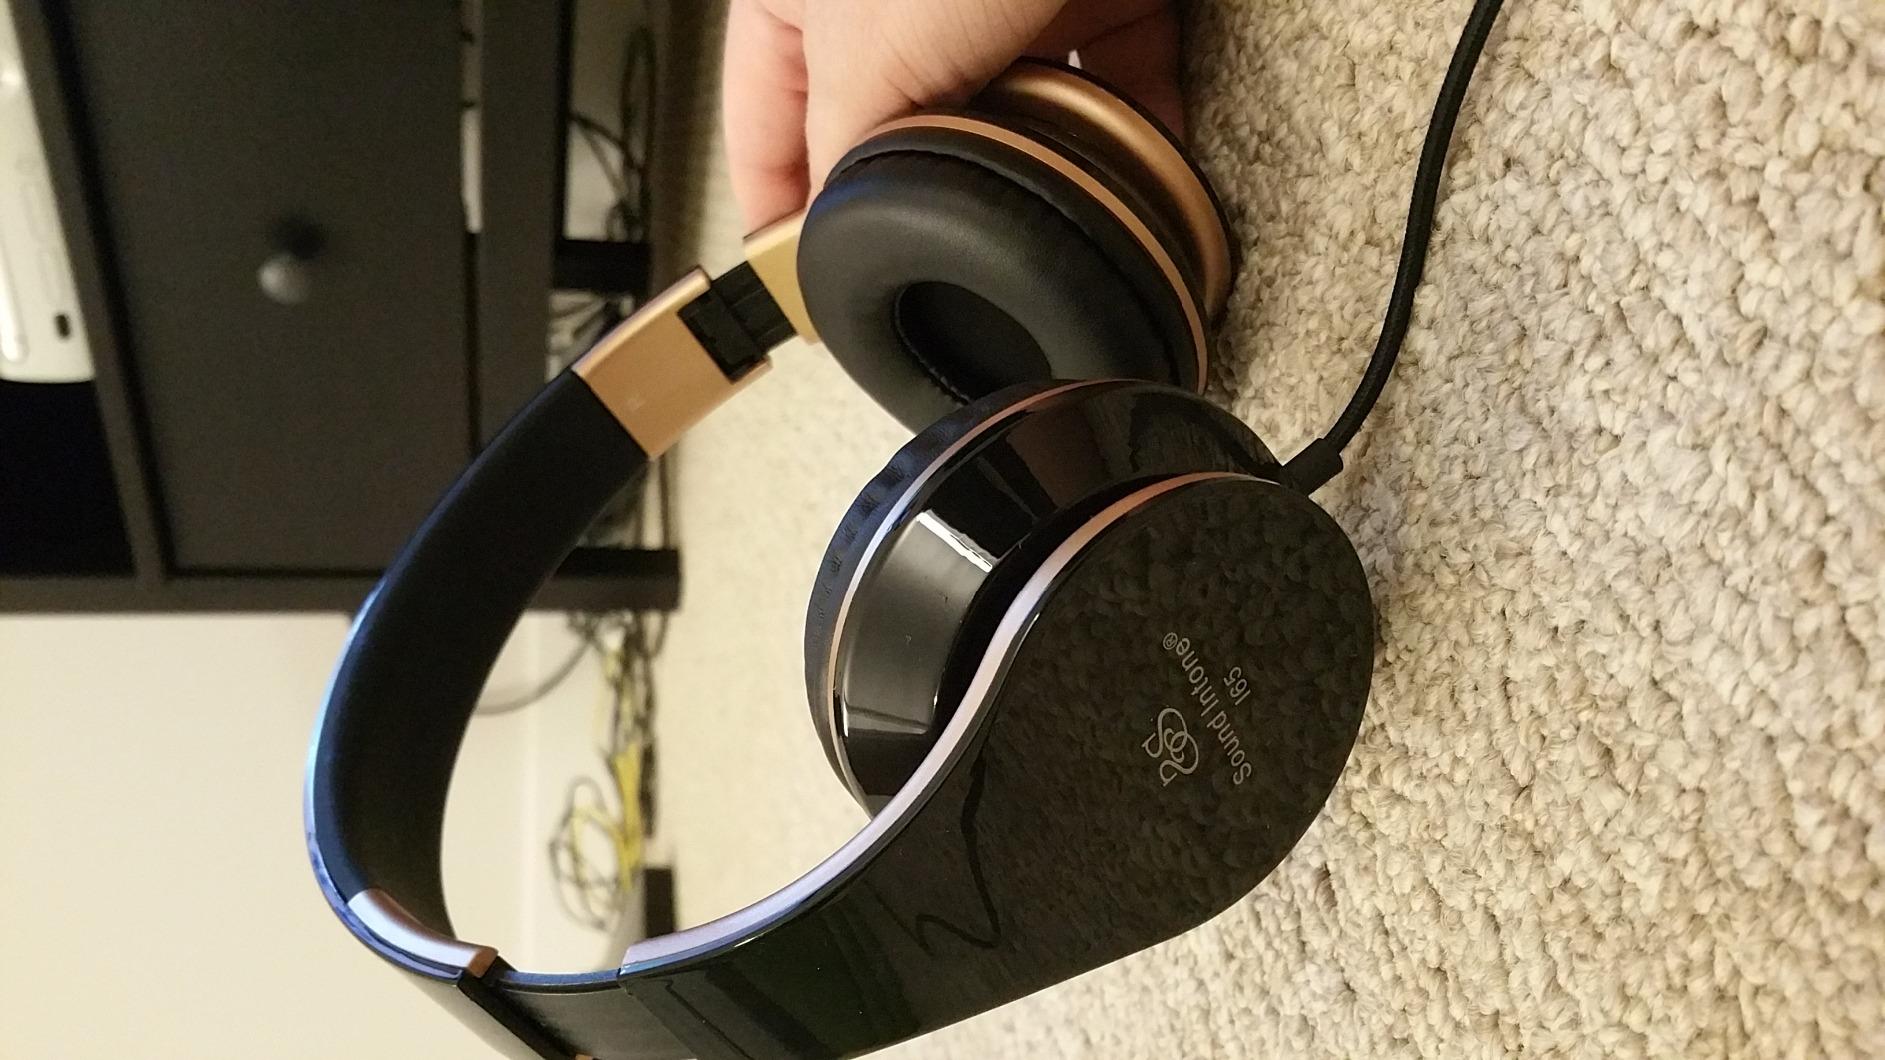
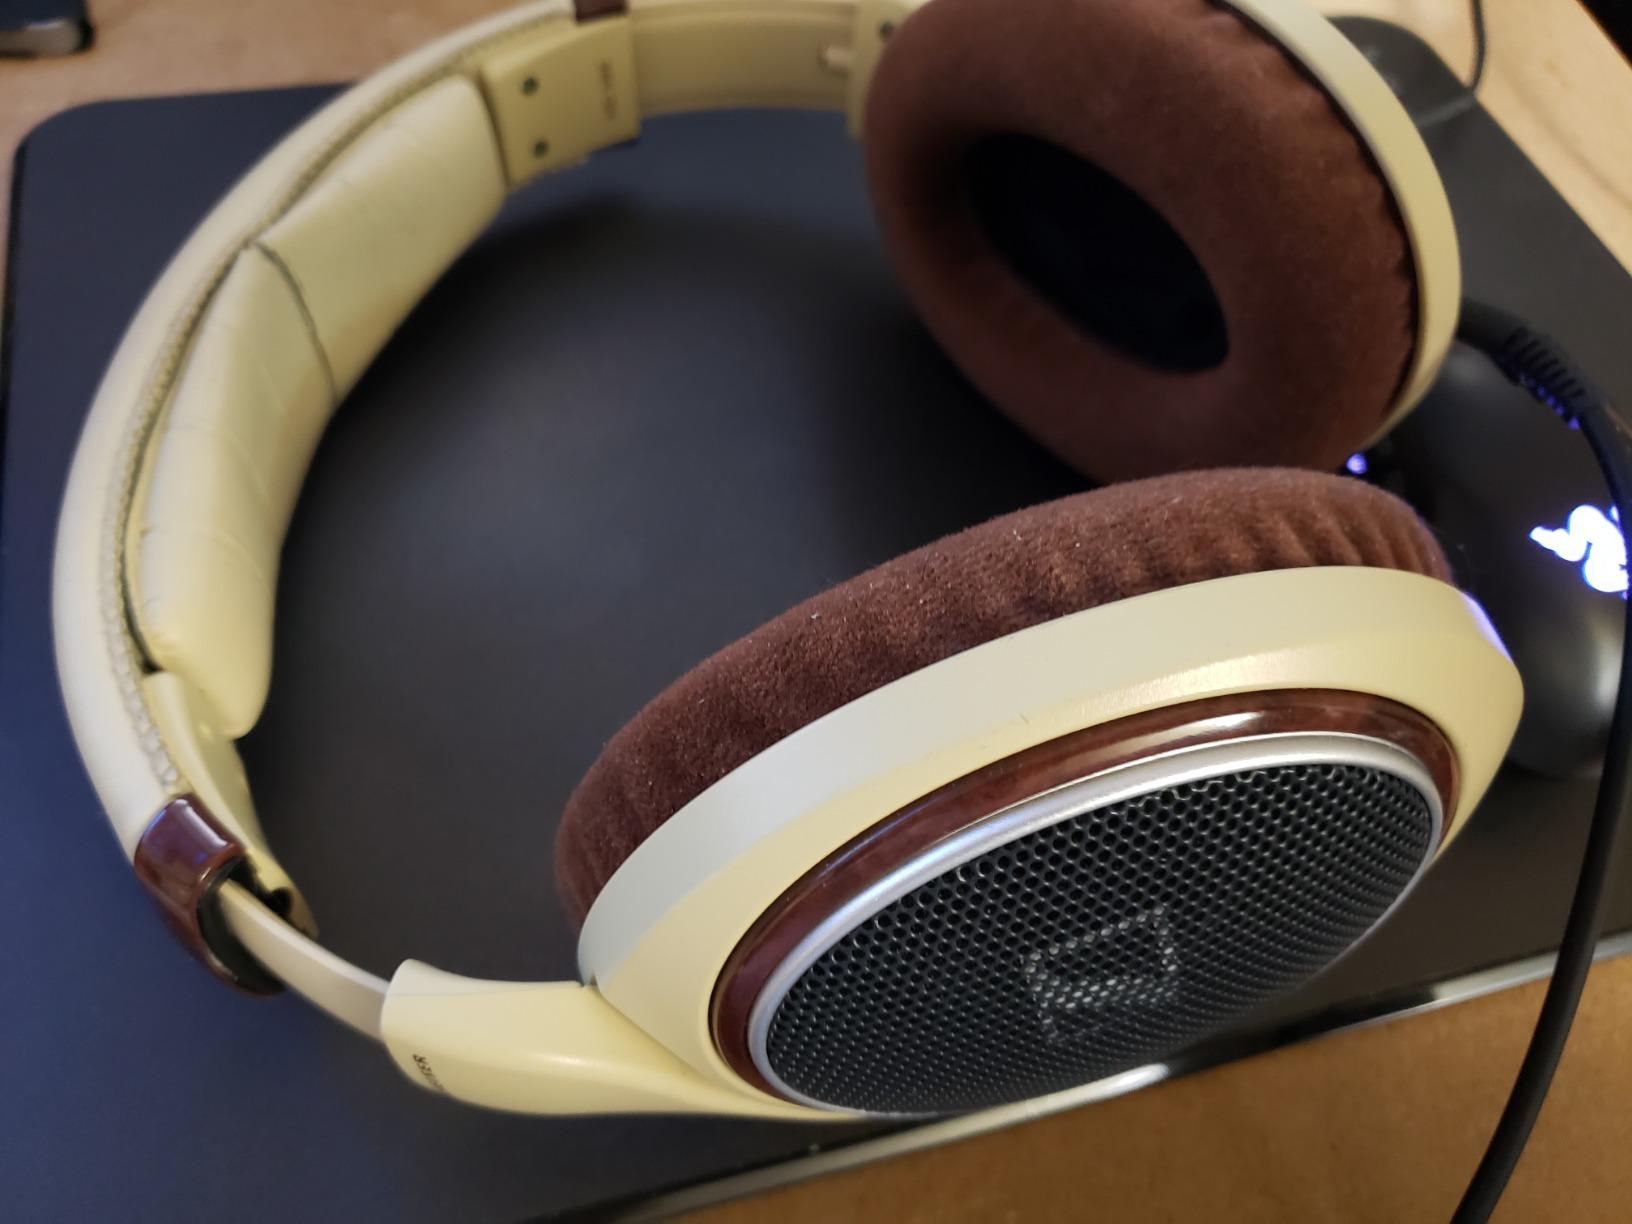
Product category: headphones
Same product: no